Fridtjof Nansen

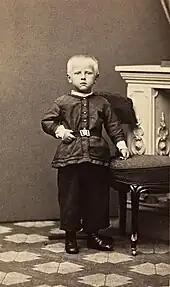
Nansen in 1865 (age 4)

The Nansen family originated from Denmark. Hans Nansen (1598–1667), a trader, was an early explorer of the White Sea region of the Arctic Ocean. In later life he settled in Copenhagen, becoming the city's "borgmester" in 1654. Later generations of the family lived in Copenhagen until the mid-18th century, when Ancher Antoni Nansen moved to Norway (then in a union with Denmark). His son, Hans Leierdahl Nansen (1764–1821), was a magistrate first in the Trondheim district, later in Jæren. After Norway's separation from Denmark in 1814, he entered national political life as the representative for Stavanger in the first Storting, and became a strong advocate of union with Sweden. After suffering a paralytic stroke in 1821 Hans Leierdahl Nansen died, leaving a four-year-old son, Baldur Fridtjof Nansen, the explorer's father.